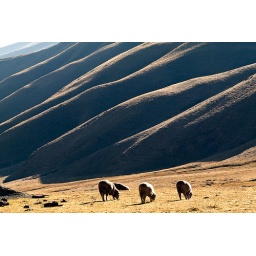
Feeding the sheep by the mountain